Eremophila glabra subsp. glabra

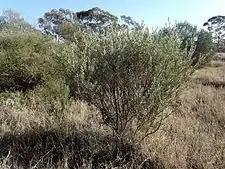
Near Kalgoorlie

"Eremophila glabra" subsp. "glabra" is an autonym and therefore the taxonomy is the same as for "Eremophila glabra".